Atelier Escha & Logy: Alchemists of the Dusk Sky

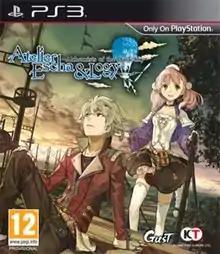
European cover art

is a Japanese role-playing video game developed by Gust Co. Ltd. Given the project code "A15", it is the 15th game in the official "Atelier" series and the second installment of the "Dusk" storyline. Hidari remains as the character designer and the game runs on the LTGL engine. It was released in Japan on 27 June 2013.